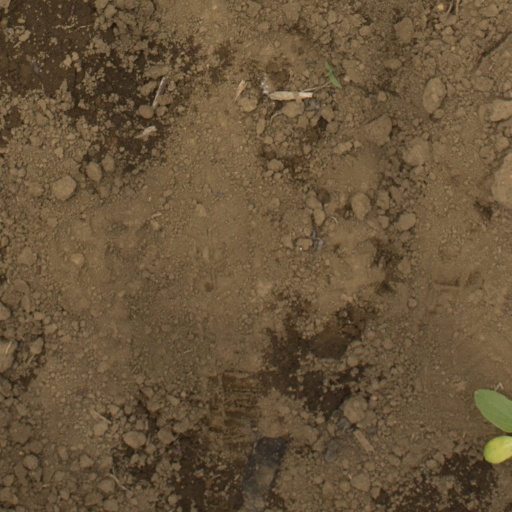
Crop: Jerusalem artichoke